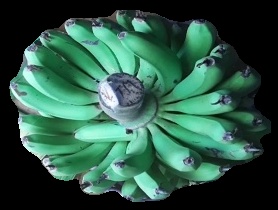
Variety: pachbale
Grade: grade1